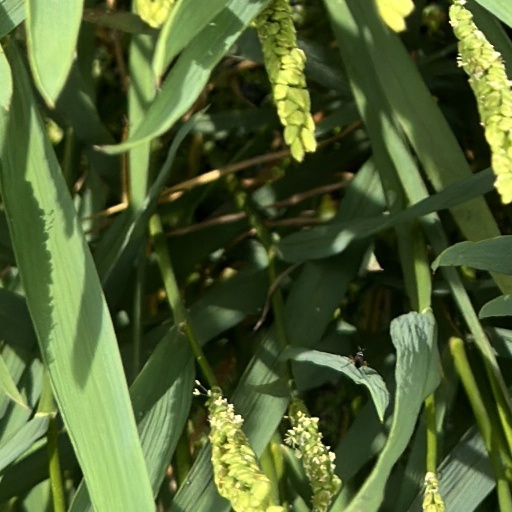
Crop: rice